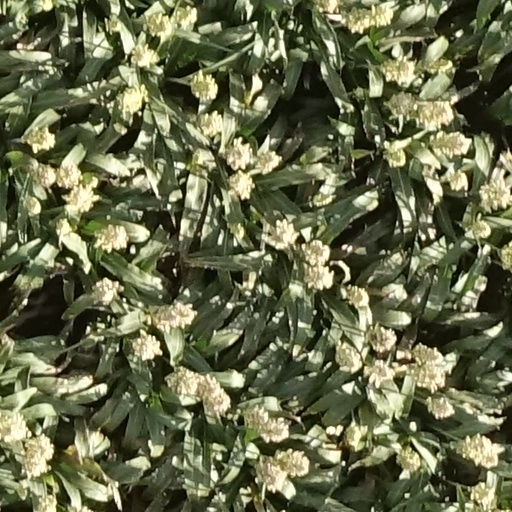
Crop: sorghum